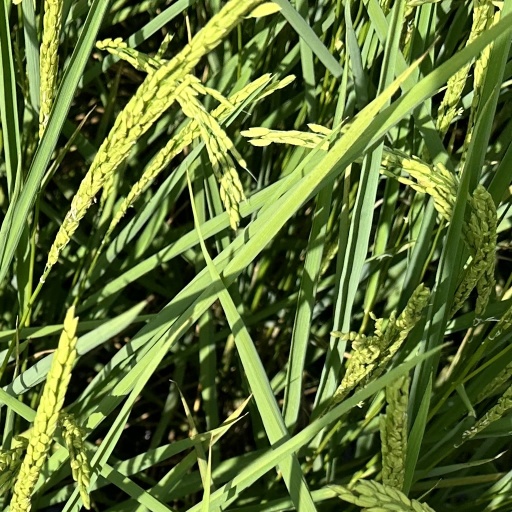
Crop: rice